Kongfrontation

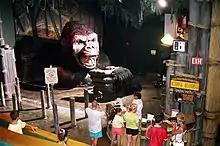
The King Kong photo opportunity

Guests exited the attraction and traveled down a series of ramps into a King Kong themed gift shop called Safari Outfitters Ltd. There, a Kodak photo opportunity booth was located where guests could pose with King Kong, who appeared to grip them in front of a Queensboro Bridge backdrop.